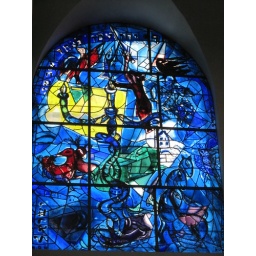
Chagall stained glass window at Hadasa hospital in Jerusalem